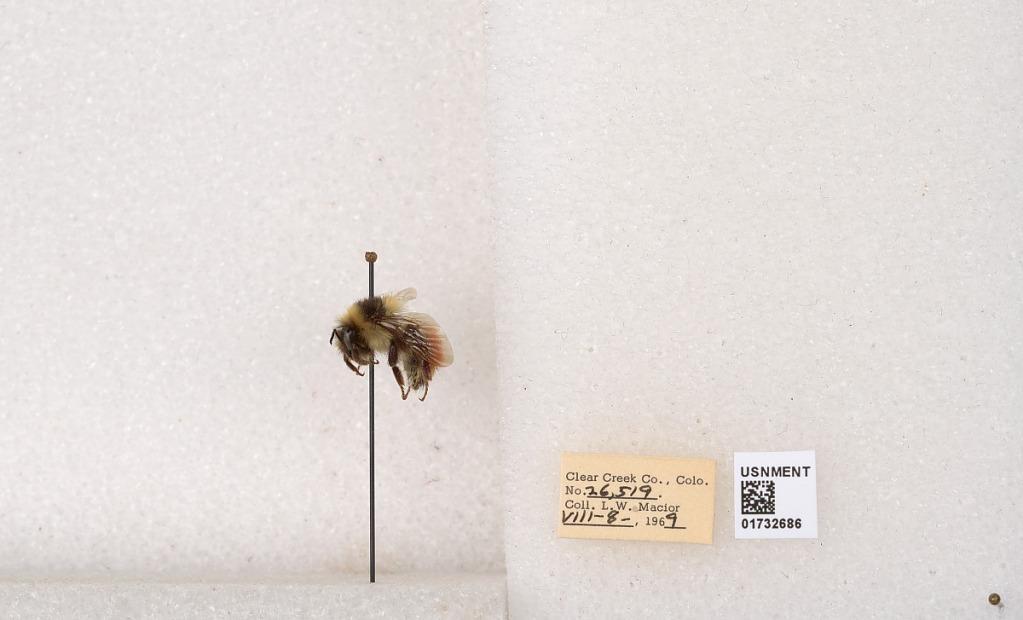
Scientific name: Bombus (Pyrobombus) sylvicola Kirby
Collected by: L. Macior
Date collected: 1969-8-8
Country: United States
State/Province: Colorado
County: Clear Creek
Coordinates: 39.7006, -105.694